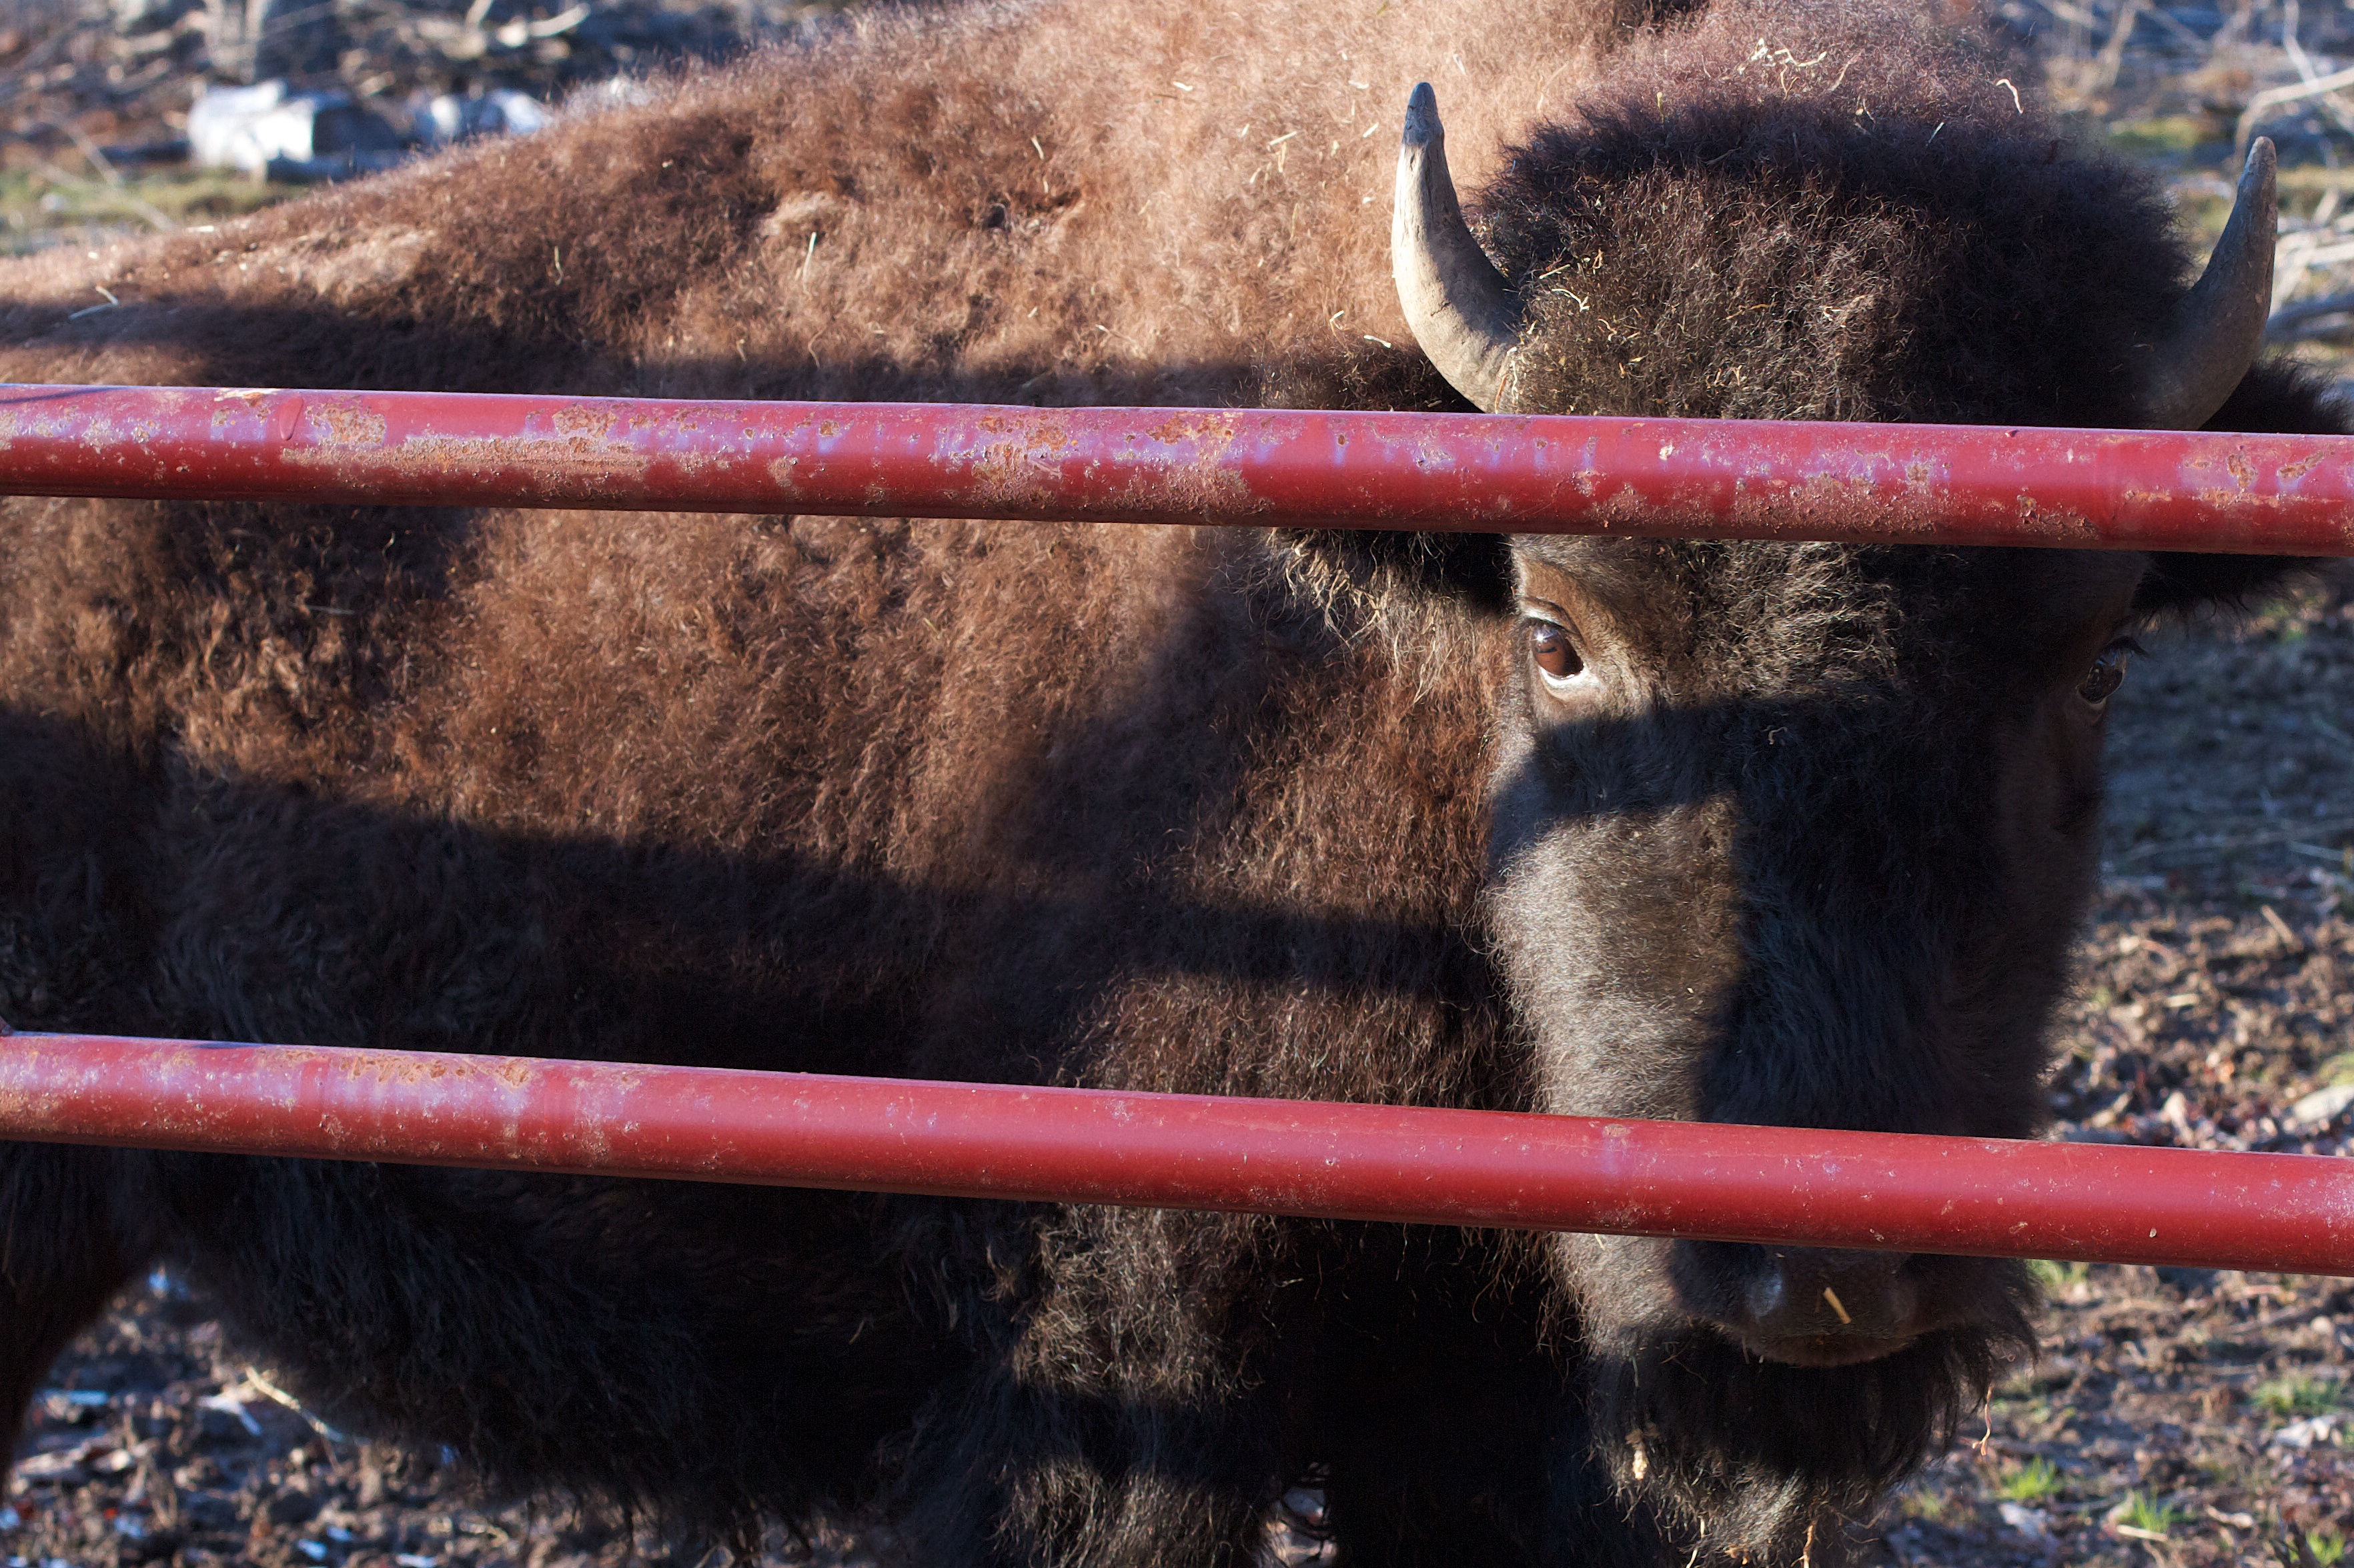
wildlife, zoo, mammal, fauna, vertebrate, buffalo